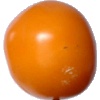
Label: Tomato Yellow 1